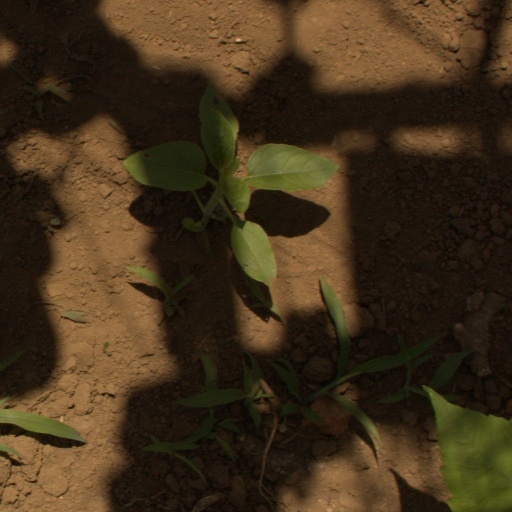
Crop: Jerusalem artichoke